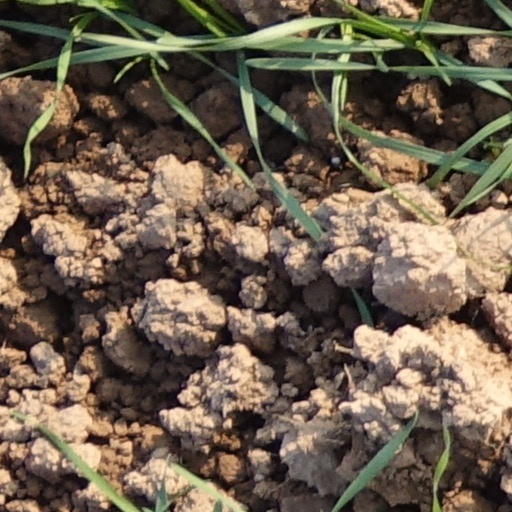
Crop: wheat